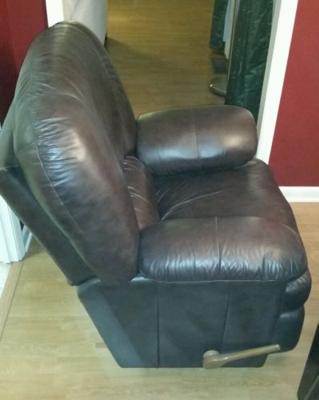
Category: chair